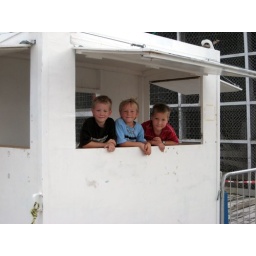
The boys sitting in the &amp;quot;white house&amp;quot; where visitors get their tickets to come on board.